Daidal

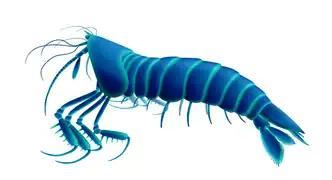
Restoration of "D. acanthocercus"

Based on the diet of other mantis shrimps and the fact that it has enlarged raptorial appendages, "Daidal" is believed to have been a carnivore. In extant unipeltatan mantis shrimps, the raptorial appendages (the second pair of thoracopods) have a specialized joint associated with a set of muscles to form a click-joint mechanism, allowing the appendages to rapidly extend and capture prey. However, "Daidal" probably lacked this mechanism, instead having raptorial appendages that more closely resemble the smaller, third to fifth thoracopods of unipeltatans used to manipulate prey after capture. It has thus been suggested by Jenner "et al." (1998) that basal stomatopods like "Daidal" were opportunistic scavengers which primarily handled dead food. On the other hand, Haug & Haug (2021) theorized that early mantis shrimps were benthopelagic predators, swimming above the seabed while they hunted, possibly by grabbing their prey from above. This was supported by the appendage morphology in "Tyrannosculda", "Tyrannophontes" and "Gorgonophontes", showing these early forms could not attack prey from the seabed. This method of hunting is also observed in the larvae of extant mantis shrimps, and studying them may help increase our understanding of early stomatopod ecology.